A Call to Spy

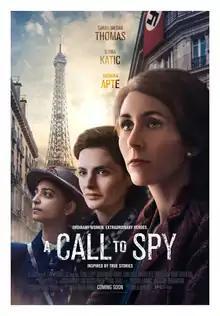
Theatrical release poster

A Call to Spy (also known as Liberté: A Call to Spy) is a 2019 American spy drama film written and produced by Sarah Megan Thomas and directed by Lydia Dean Pilcher. The title is a stylistic variant of 'a call to arms'. It stars Sarah Megan Thomas, Radhika Apte and Stana Katic.